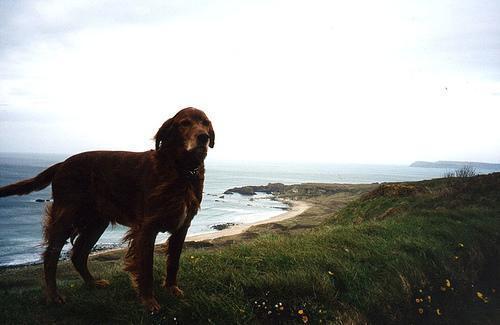
Irish_setter